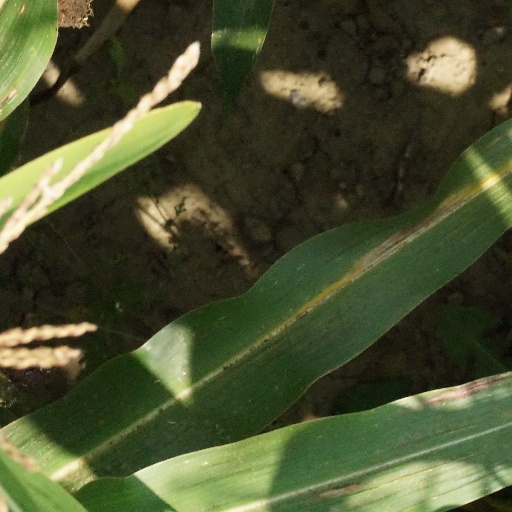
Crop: maize; corn